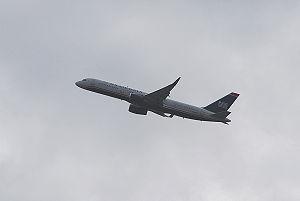
US Airways est une ancienne compagnie aérienne américaine. Elle dessert plus de 92 destinations aux États-Unis, au Mexique, aux Antilles et en Europe, avec 3 400 départs par jour. Fondée en 1939, elle disparaît suite à sa fusion le 16 octobre 2015 avec American Airlines. Ses quatre filiales détenues à 100 % sont : Allegheny Airlines, Inc., Piedmont Airlines, Inc., Potomac Air et PSA Airlines, Inc.